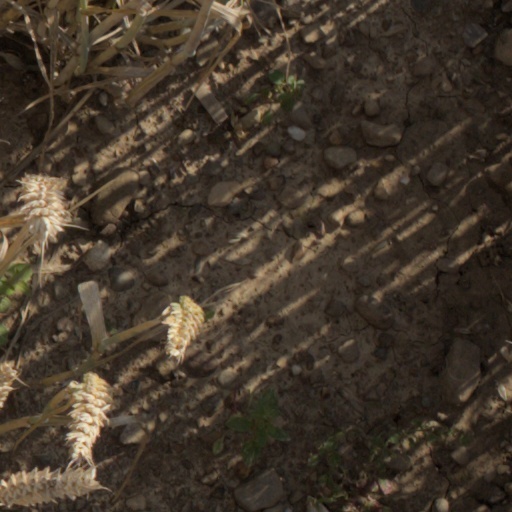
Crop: wheat